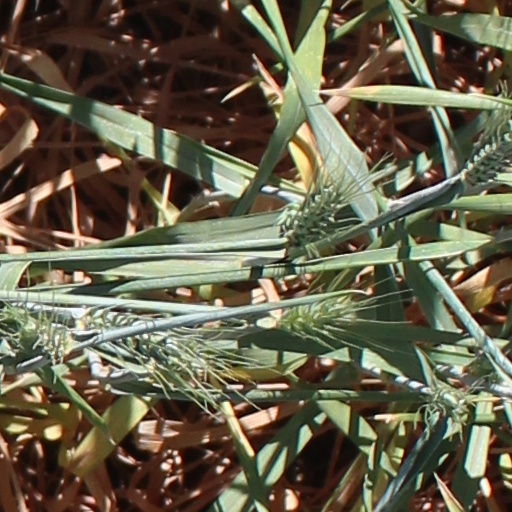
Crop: wheat